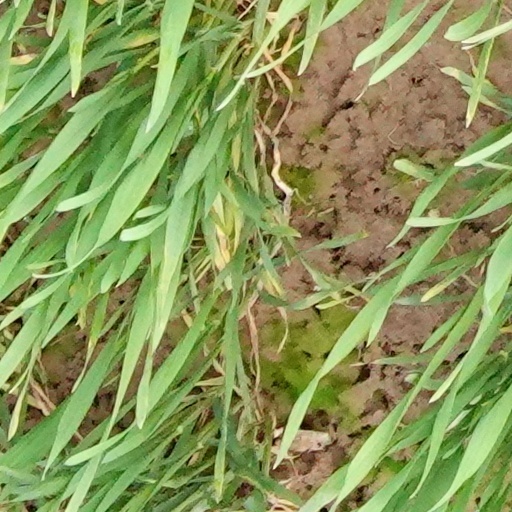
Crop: wheat